Wells light

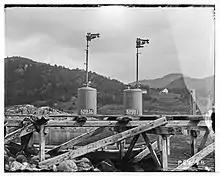
A pair of unlit Wells lights, on a wooden jetty

As well as illumination, the Wells light was also used where a large portable blowlamp was required for heating. They were sometimes used for heating iron rivets, inserted red hot, during the assembly of structural ironwork. Although such rivets were normally heated in small portable coke braziers (which also used a cheaper fuel), the Wells light was favoured for some final assembly work at height, as the smaller lights were considered lighter and easier to lift into place high atop a bridge.